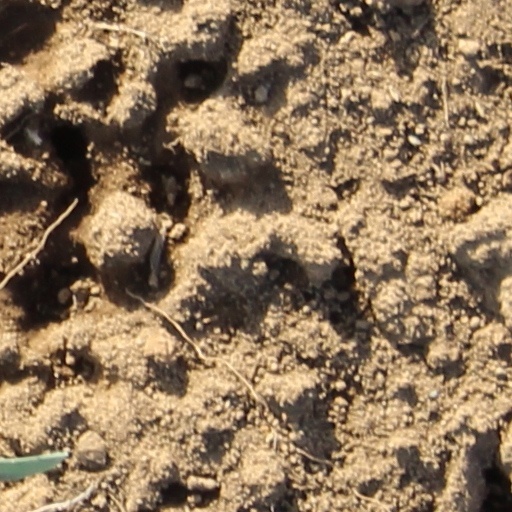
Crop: wheat